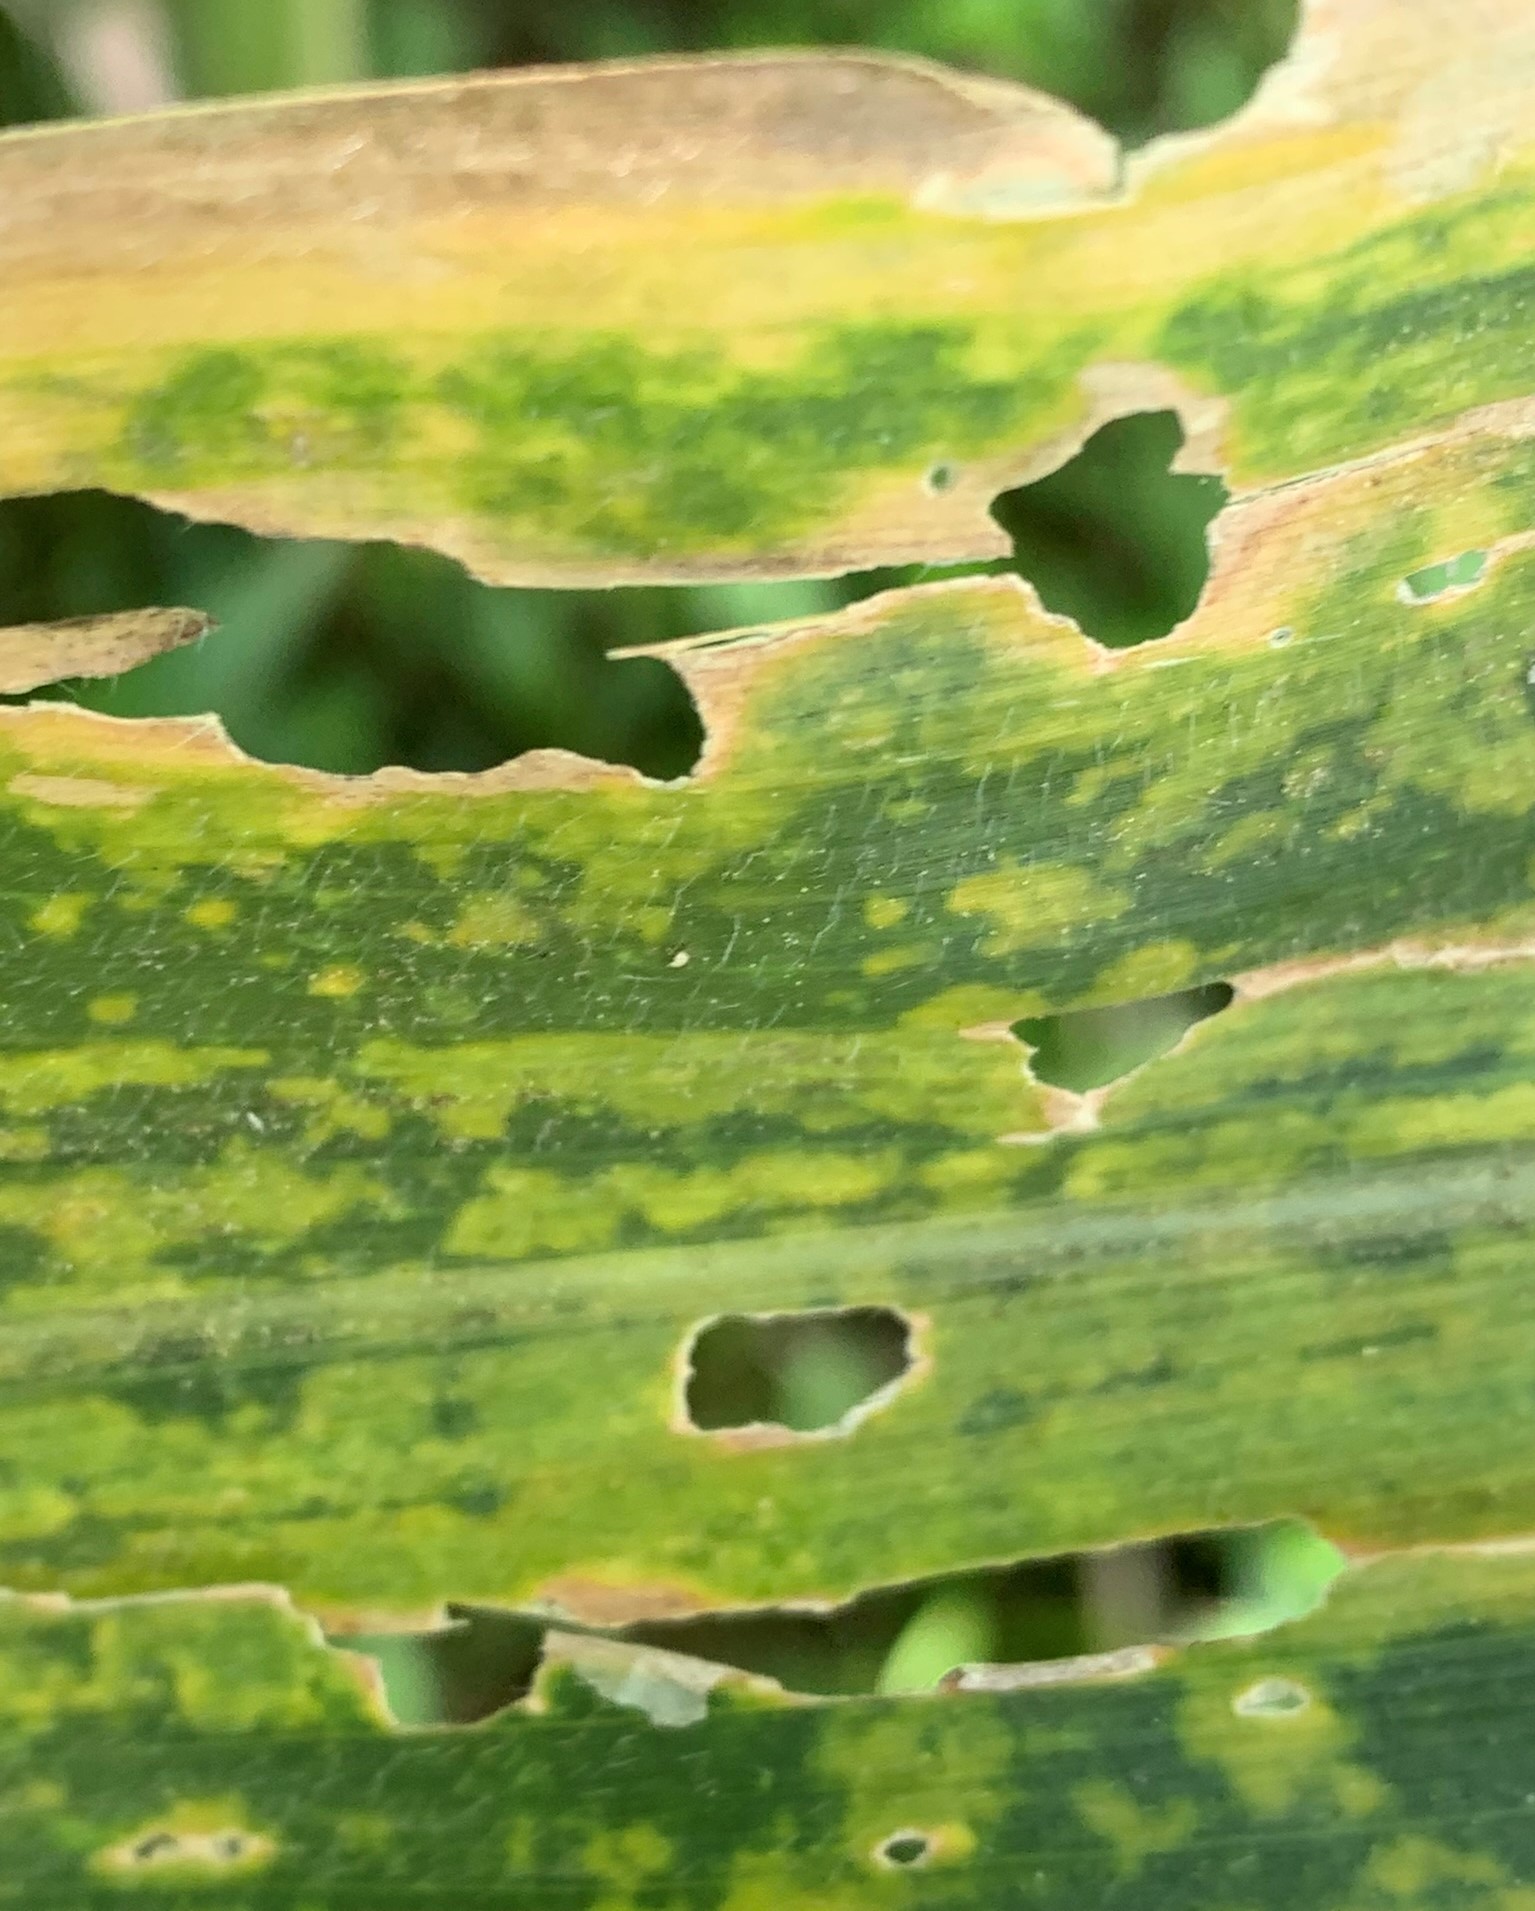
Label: MLN